Joe Martin (orangutan)

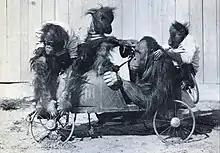
Joe Martin takes the kids for a drive in his Lightning Lizzie (1921)

Joe Martin was lent out by Universal to costar in an adventure film, "The Revenge of Tarzan". Charlie the Elephant, another Universal City Zoo animal, was also credited as a performer in the movie. While doing publicity for the film in August, Gene Pollar reported that Joe Martin had attacked him on set. According to Pollar, "We were jumping...from bough to bough. I made a leap and, as my weight released it, a bough snapped back and hit Joe, standing ready to follow me, in the face. He thought I had done it on purpose...and the first thing I knew he was after me and on my back ready for fight. It took some effort to pull him off and it took triple the amount of effort and all the pastry in my lunch box to put him in friendly humor with me again."